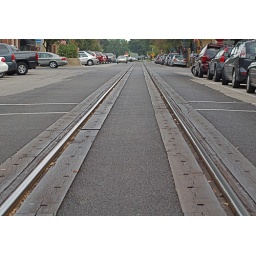
These are the tracks that are running down main street in northern KY.